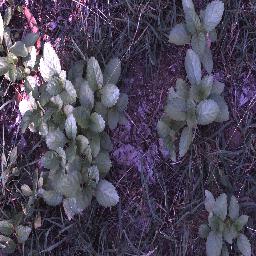
Label: snake_weed